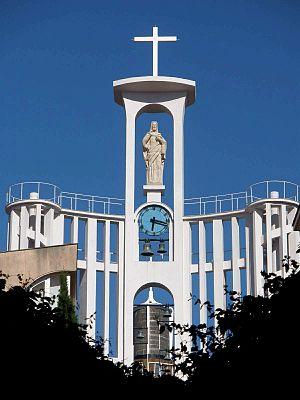
Eduardo Pisano est un artiste peintre expressionniste espagnol né le 2 mai 1912 à Torrelavega où l'École d'art ainsi qu'une rue portent aujourd'hui son nom. Établi à Montparnasse en 1947, il est une figure reconnue de l'École de Paris. Il est mort à Paris le 18 avril 1986.